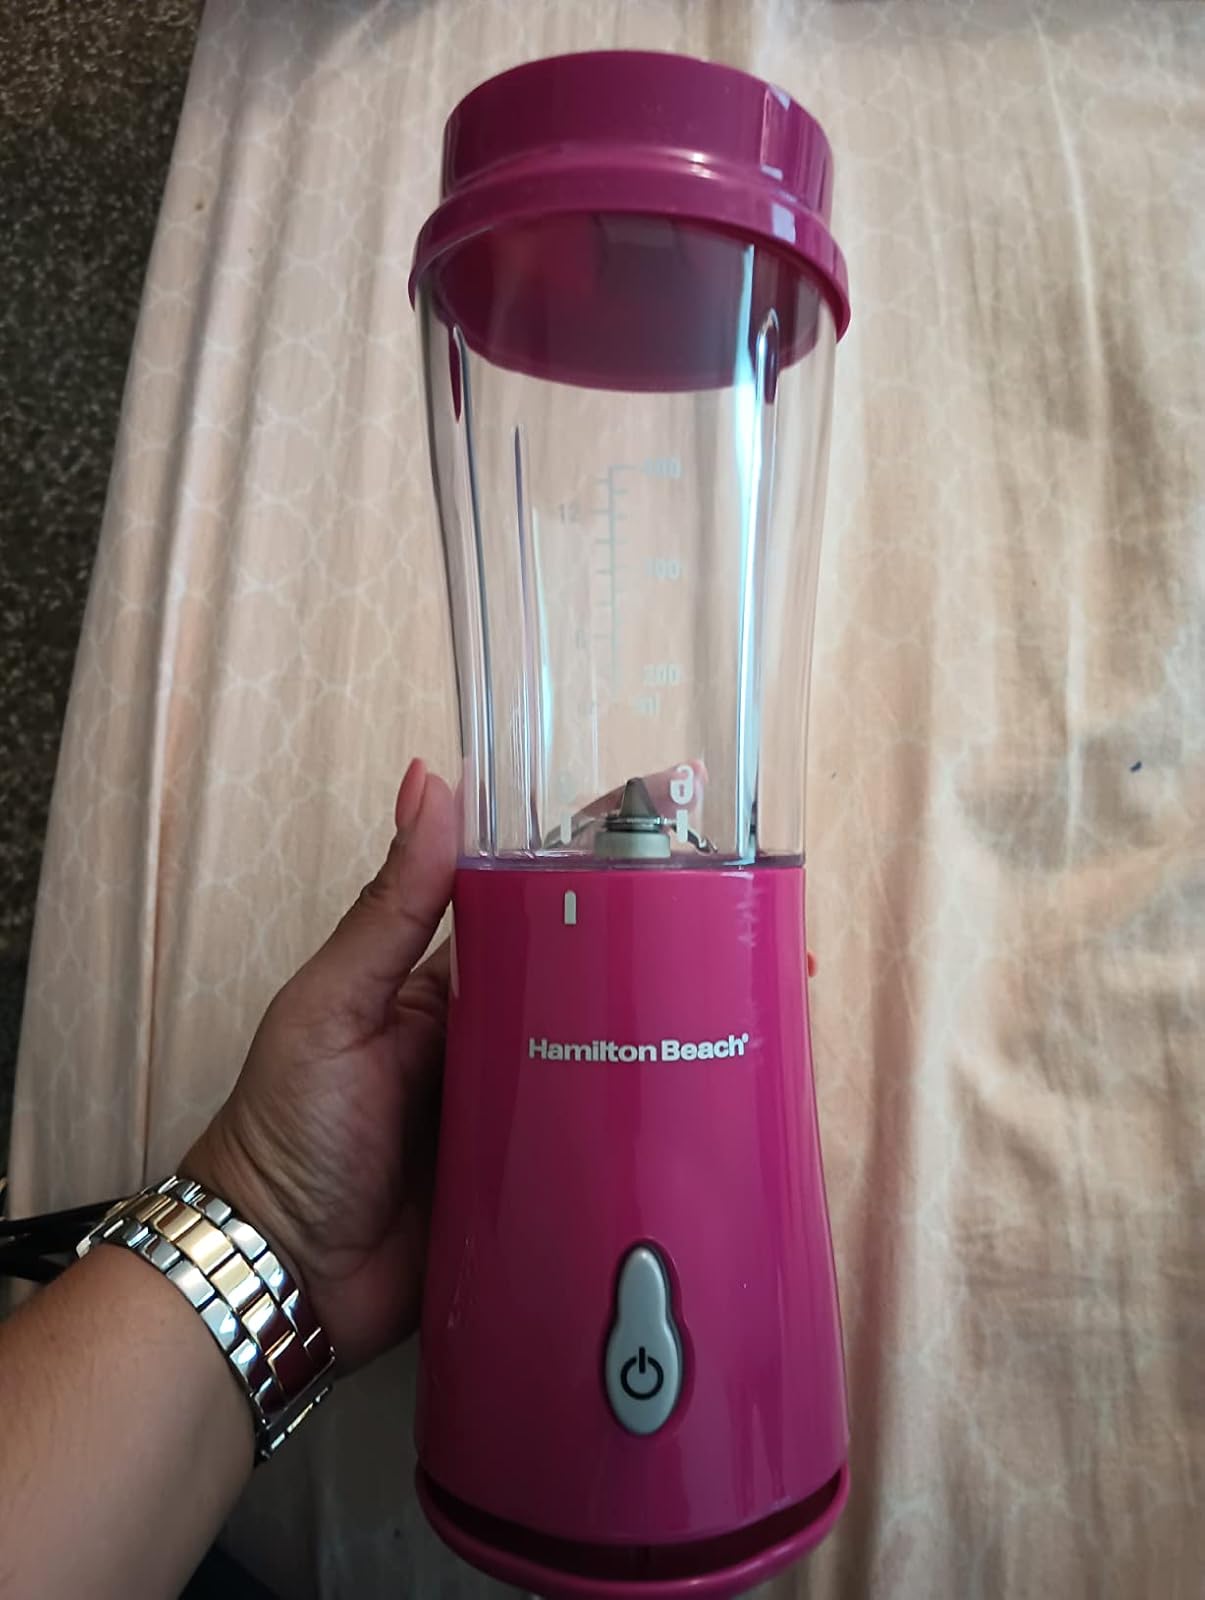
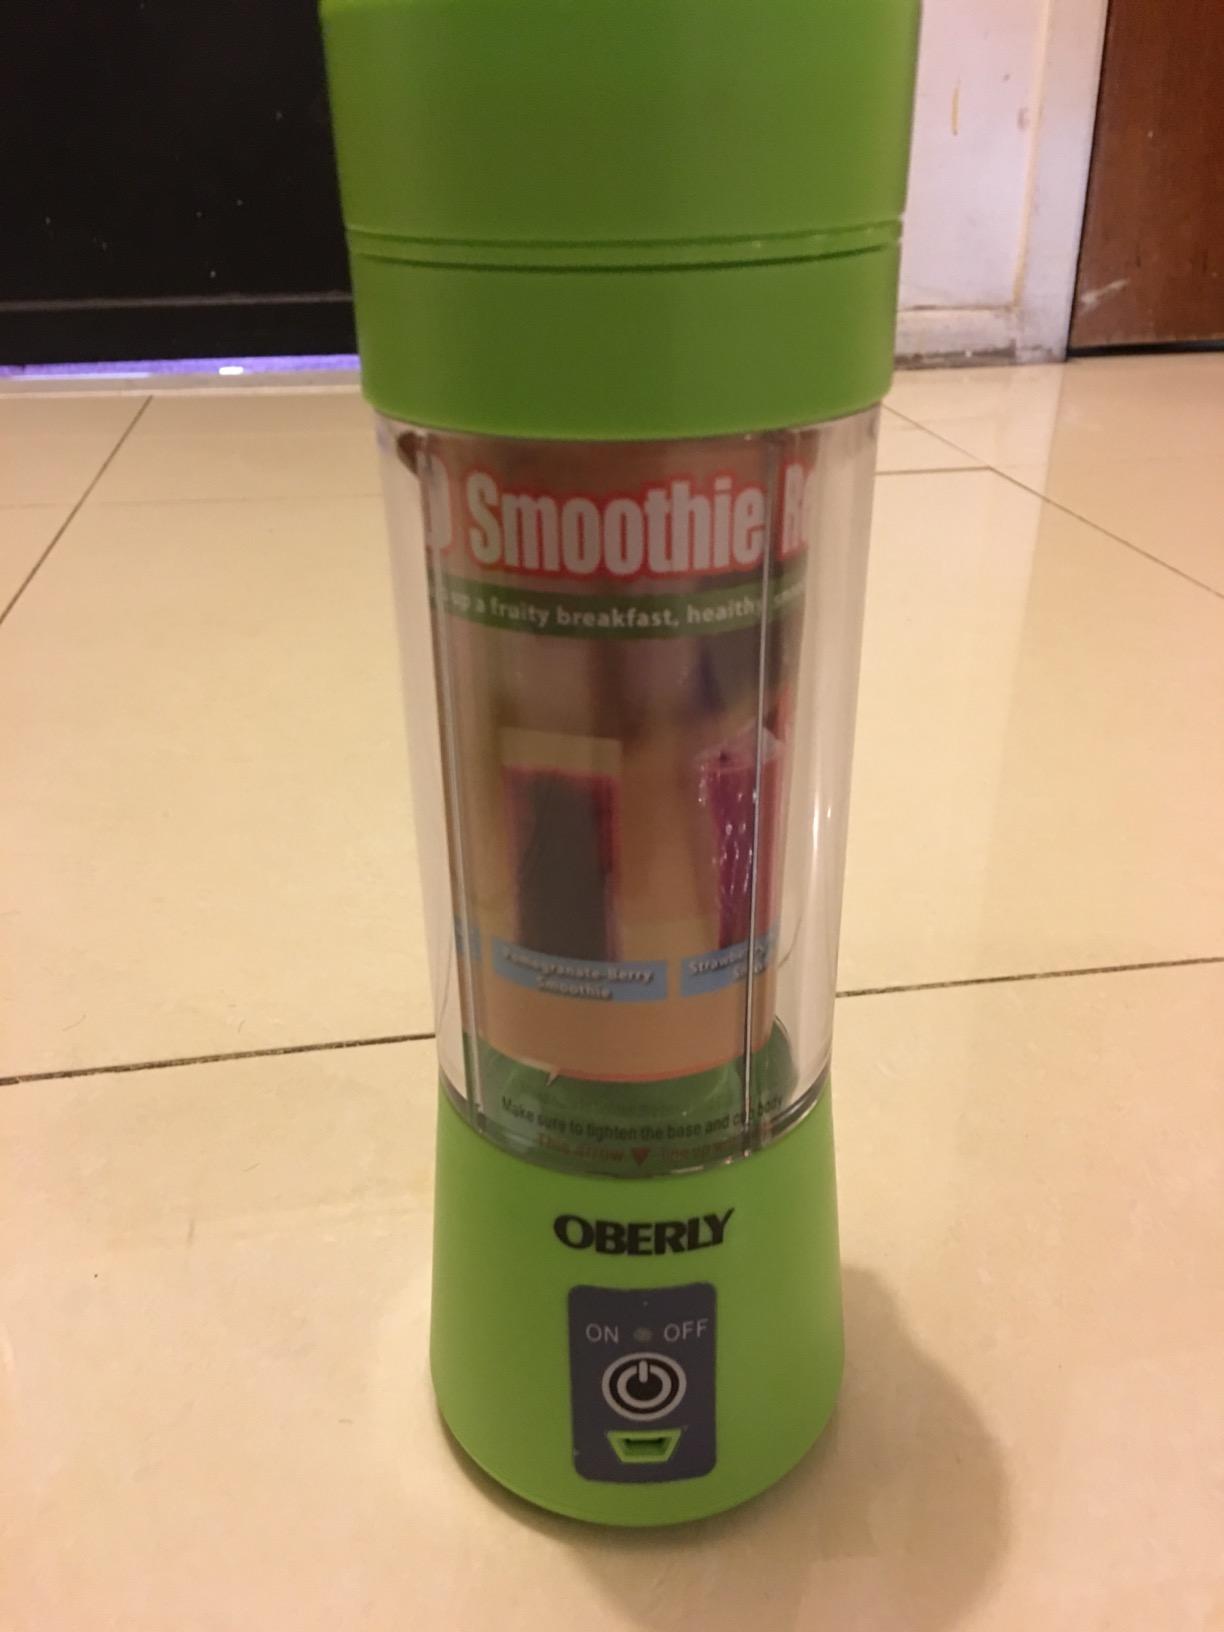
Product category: items_blender
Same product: no